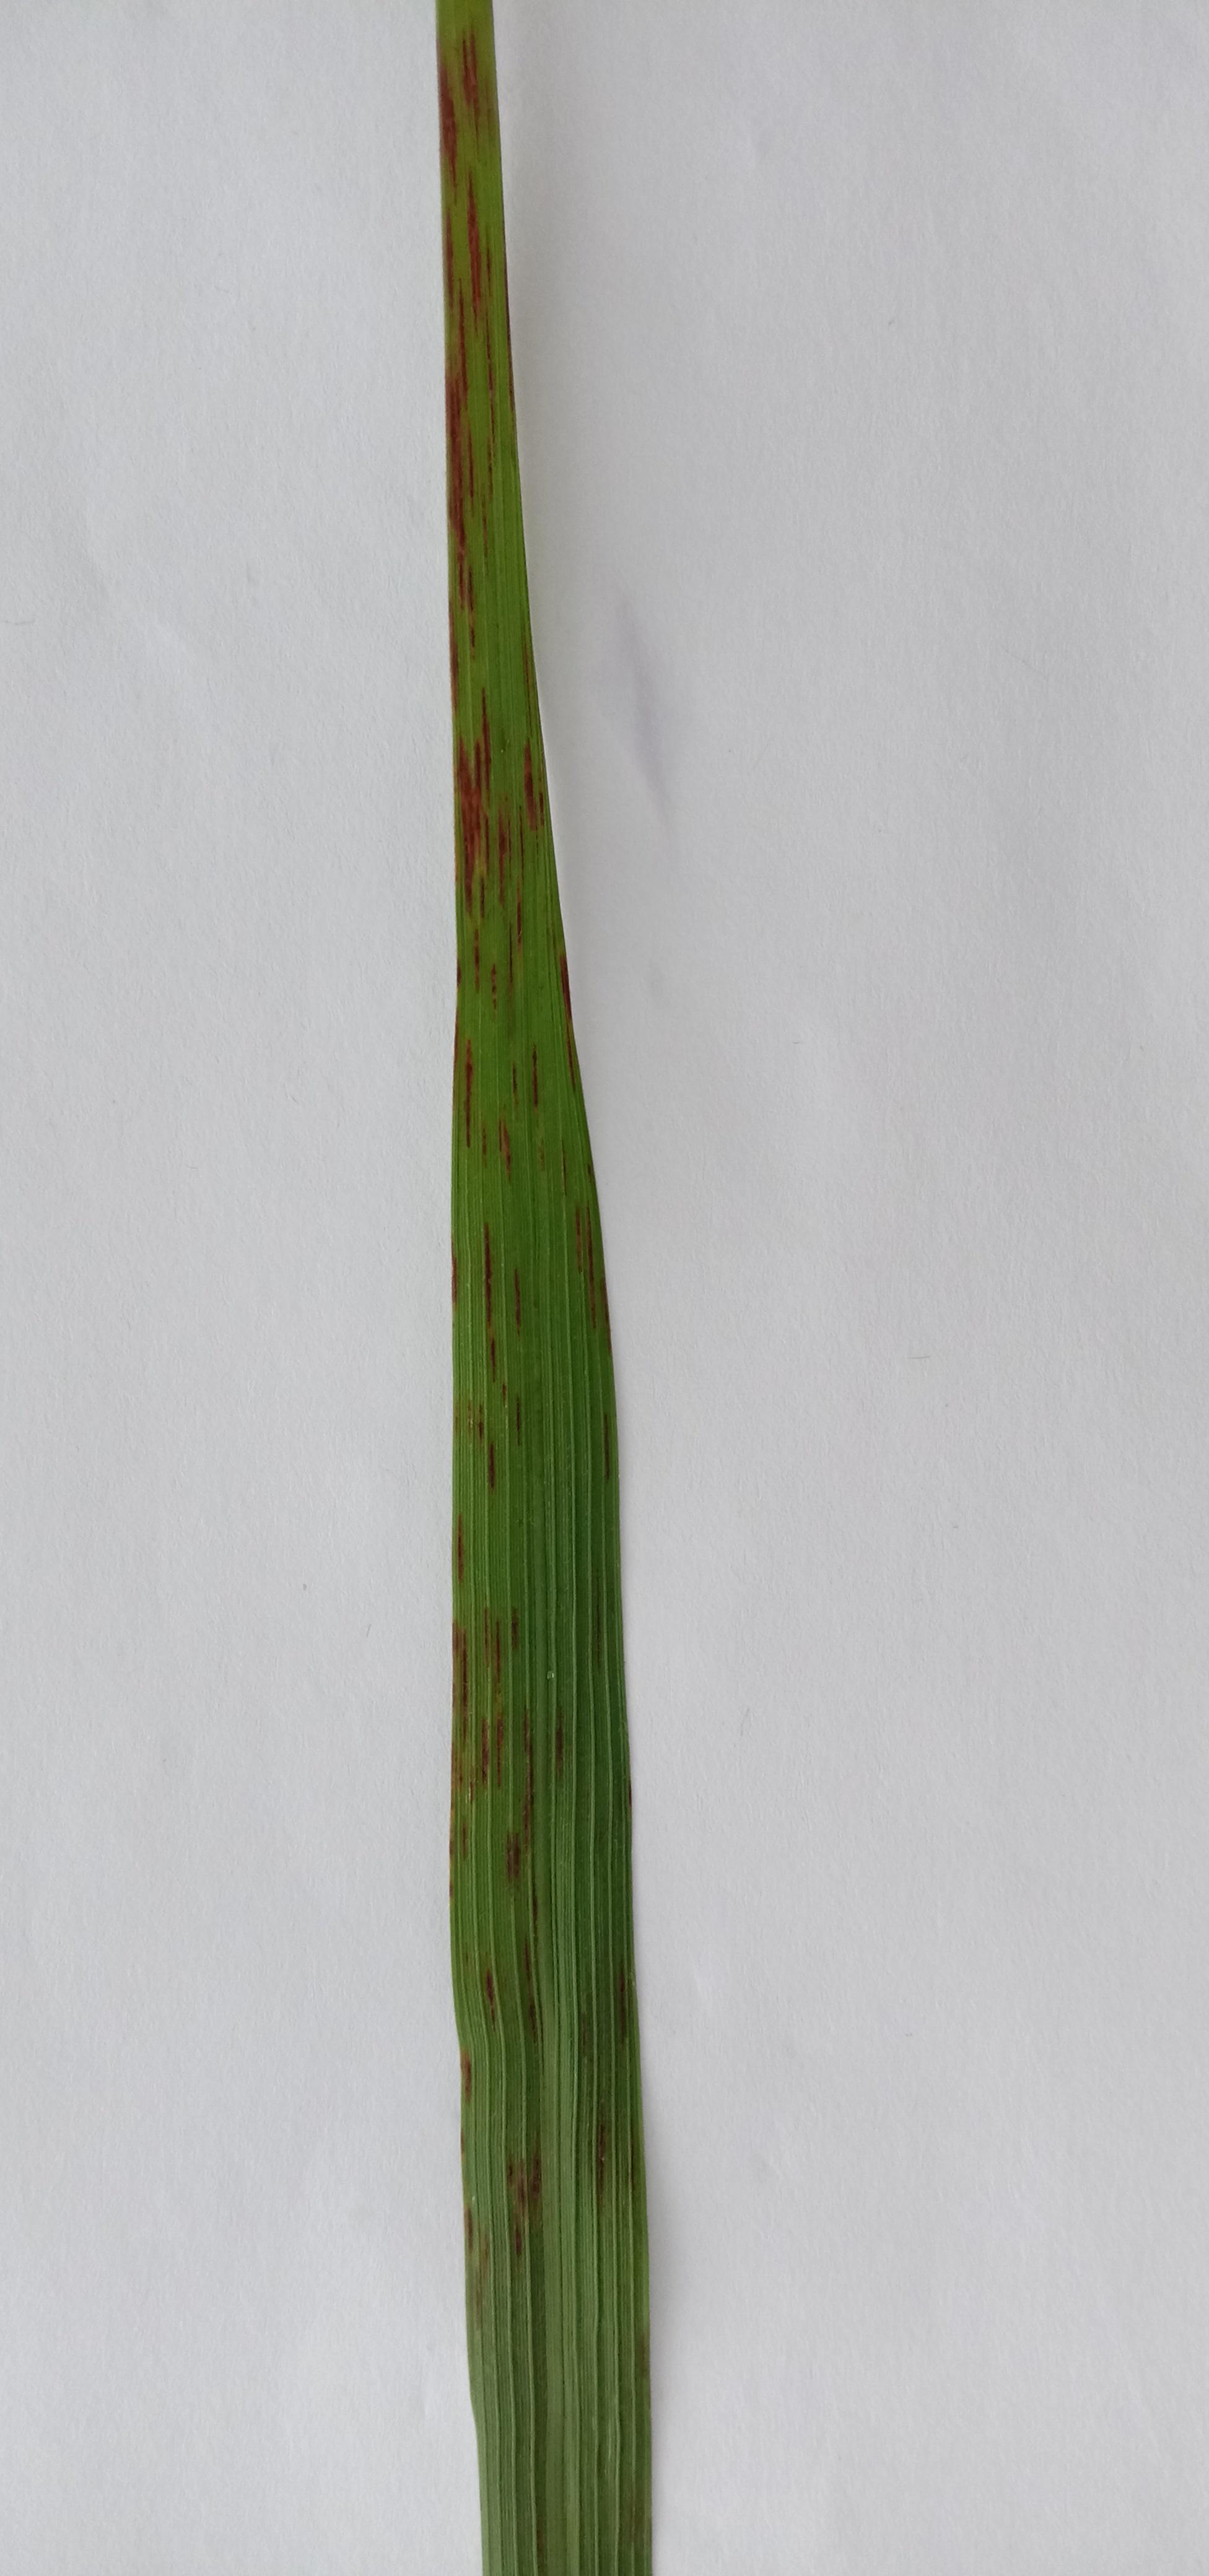
Label: Rice___Leaf_Blast